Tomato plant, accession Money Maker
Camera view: horizontal (90 deg, fisheye); turntable rotation: 60 degrees
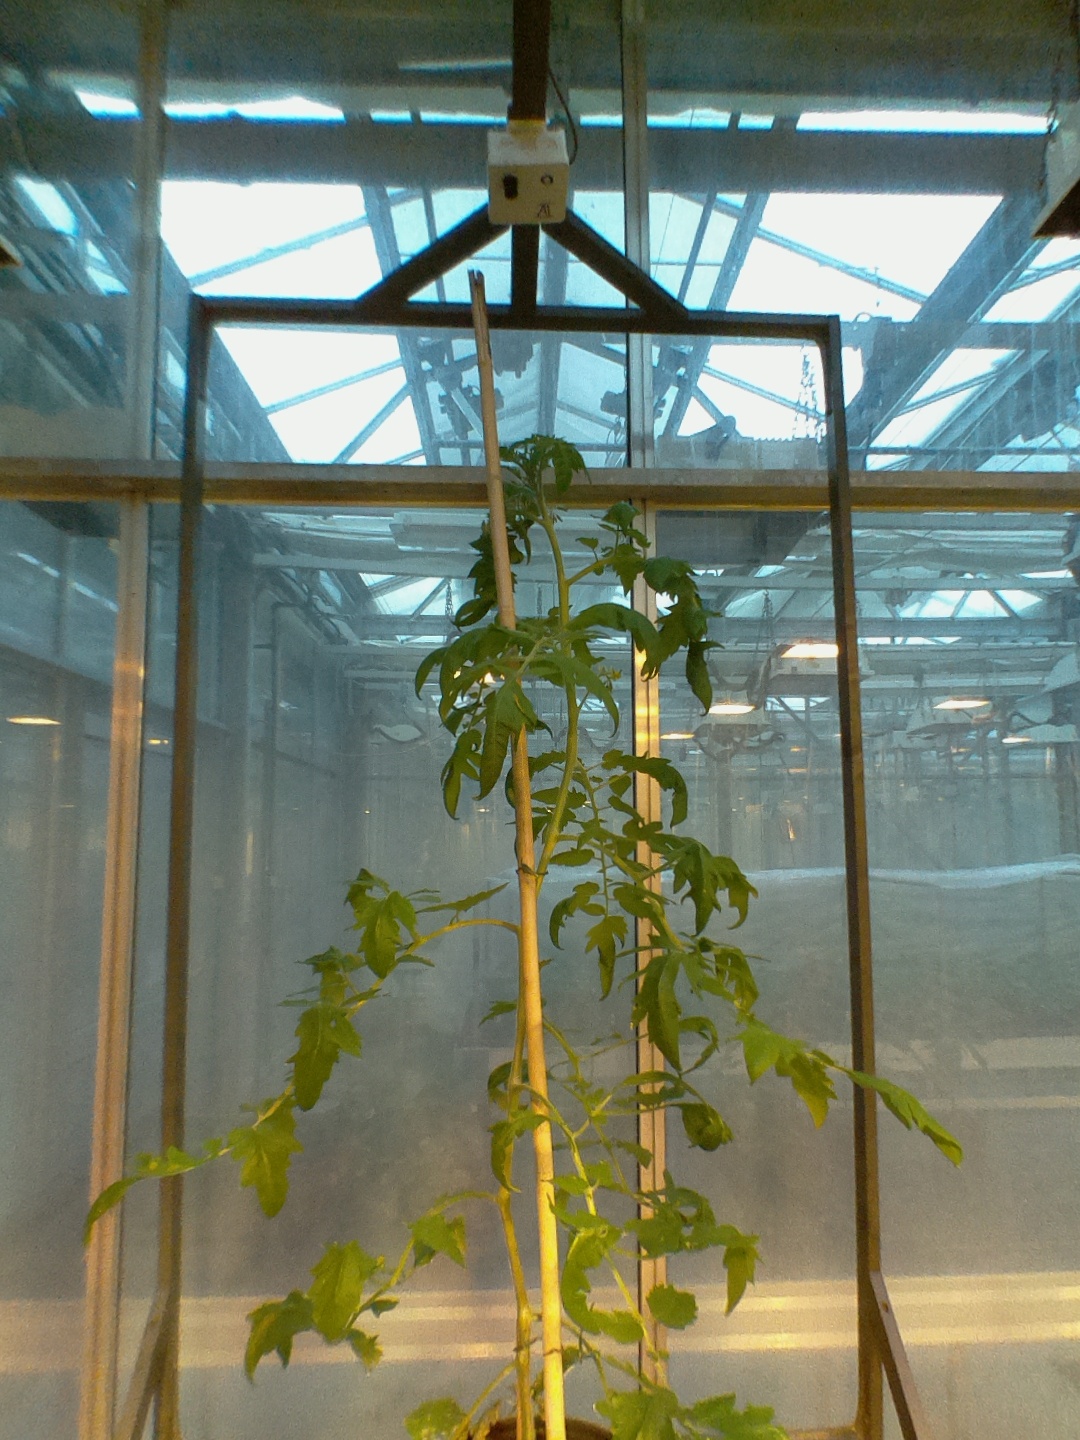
BBCH growth stage 66: Full flowering, 60%-70% of flowers open, more petals falling